Front–Girard station

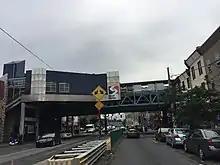
Eastbound trolley stop on Girard Avenue

The station's main entrance is located on the northwest corner of Front Street and Girard Avenue. This staircase leads to a fare control barrier serving the eastbound platform, along with an elevated overpass to the westbound platform.